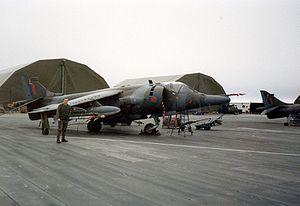
La guerre des Malouines ou guerre de l'Atlantique Sud est un conflit opposant l'Argentine au Royaume-Uni dans les îles Malouines et dans la Géorgie du Sud-et-les îles Sandwich du Sud. Il commence le 2 avril 1982 avec le débarquement de l'armée argentine. Il se termine le 14 juin 1982 par un cessez-le-feu. Il se conclut sur une victoire britannique qui permet au Royaume-Uni d'affirmer sa souveraineté sur ces territoires.